2020 Cadillac Grand Prix of Sebring

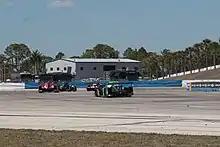
Sebring International Raceway, where the race was held.

The race was just the second for the WeatherTech SportsCar Championship after returning from the pandemic-induced hiatus. The race was added to the schedule in May due to said pandemic, becoming the second race of the season at Sebring alongside the rescheduled 12-hour race. Similarly to the previous round at Daytona, a limited number of fans were announced to be allowed into the track for the event. In late June, Cadillac was announced as the title sponsor of the event. The race marked the beginning of the LMP2 overall championship, as their only previous race (the 24 Hours of Daytona) counted for the Michelin Endurance Cup exclusively. Similarly, the GTD class only scored points towards the WeatherTech Sprint Cup in this race, not the overall GTD championship.